After Dark (TV programme)

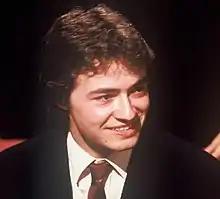
Kieran Mulvaney on "Save the Whale, Save the World?"

The "Socialist Worker" described the 28 May 1988 edition of "my favourite chat show":